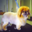
Label: dog